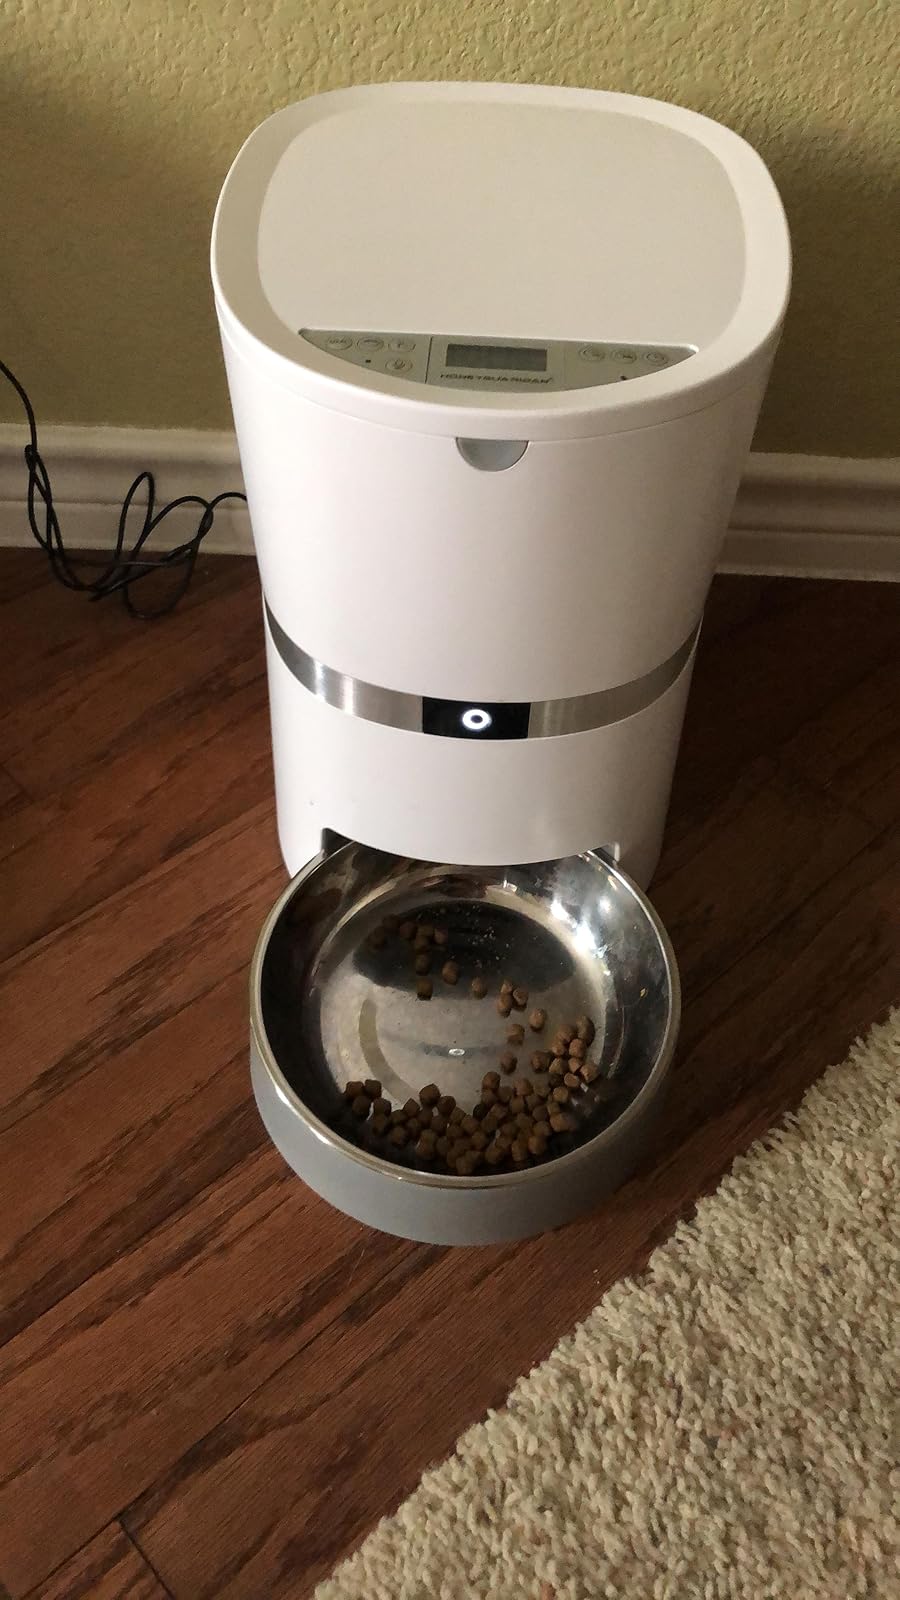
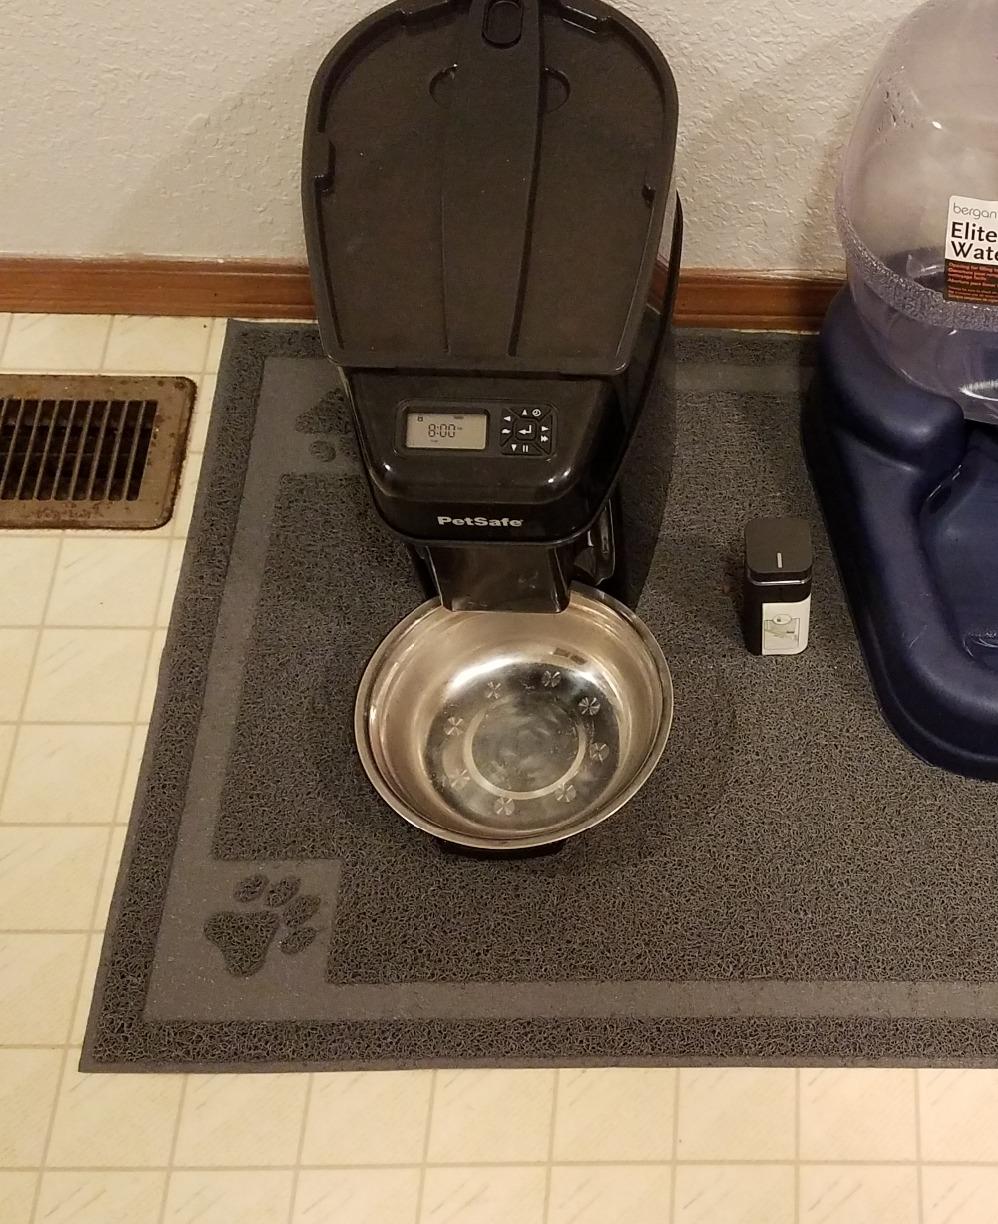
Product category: items_feeder
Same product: no